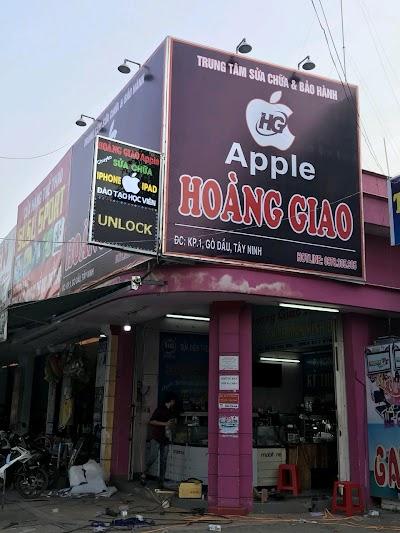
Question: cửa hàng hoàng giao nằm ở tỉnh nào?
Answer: tây ninh